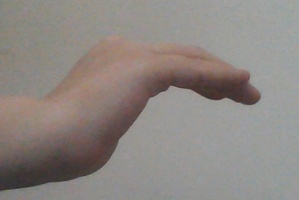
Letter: haa